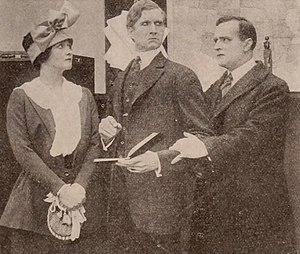
The Food Gamblers est un film américain réalisé par Albert Parker, sorti en 1917.